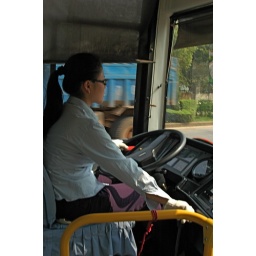
female driver of a number 71 bus in kunming